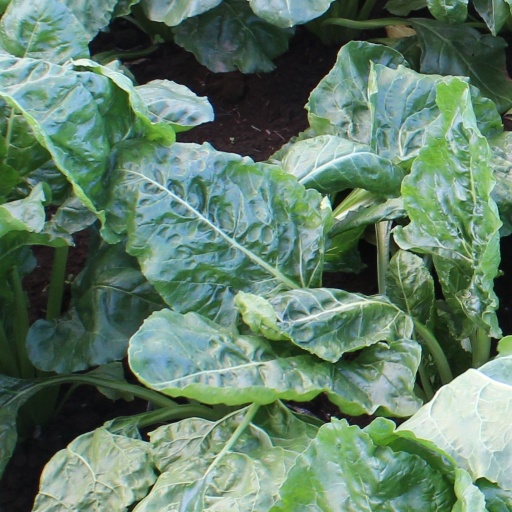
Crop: sugar beet